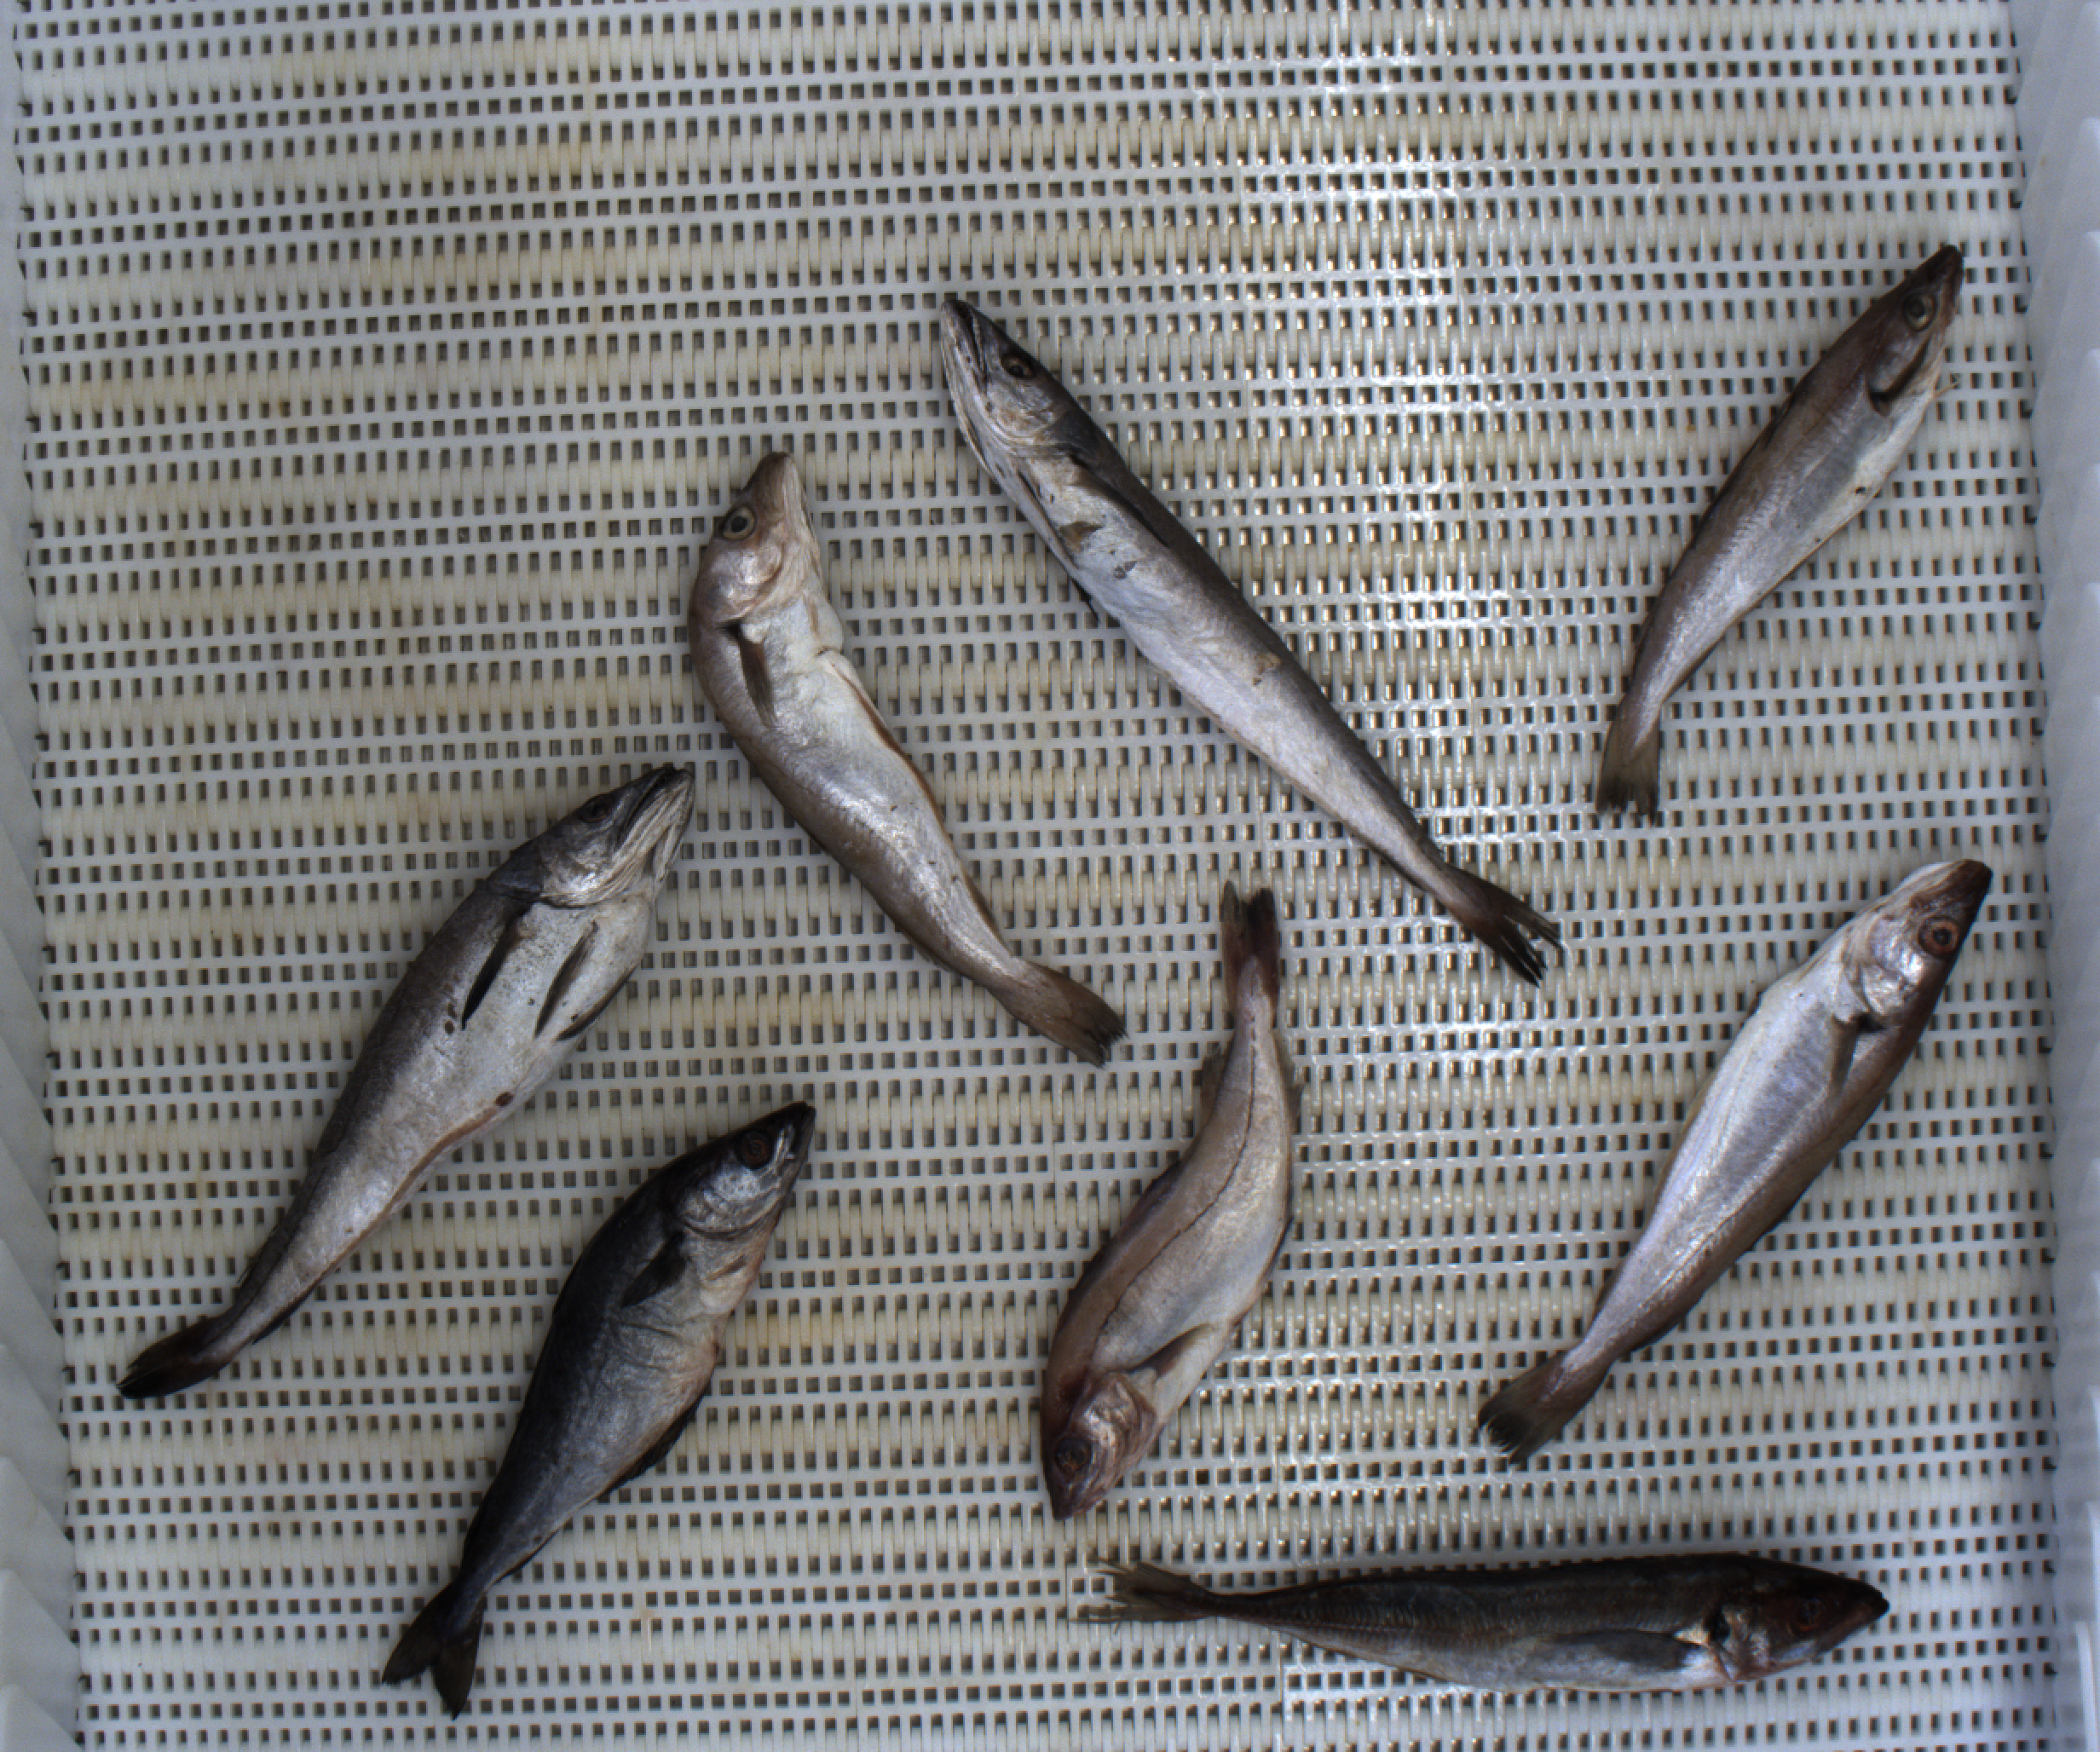
Total fish: 8
Cod: 0
Haddock: 1
Whiting: 3
Hake: 2
Horse mackerel: 1
Saithe: 1
Other: 0